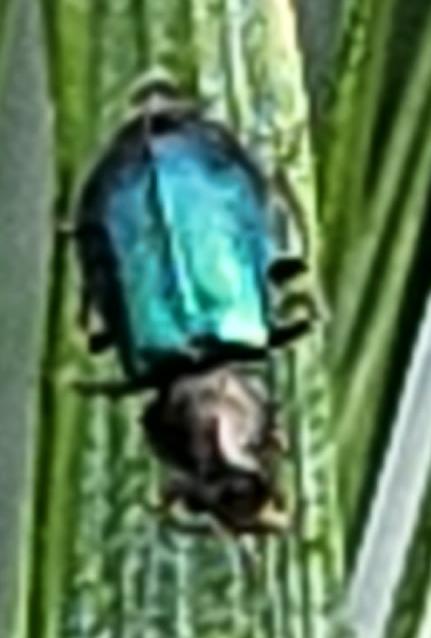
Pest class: predators